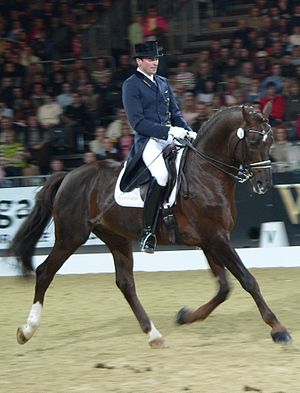
Dressur
"Hannoveraner ved det tyske hesteshow ""Equitanian Stallion Masters"", 2005.